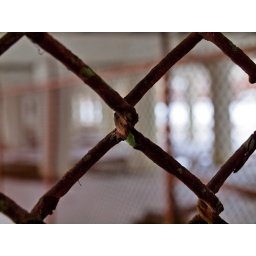
A fence around the area under the bridge not meant for cars.